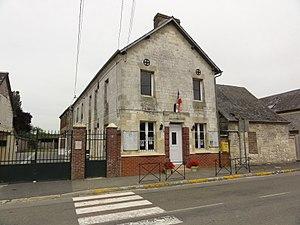
Le Thuel (Aisne) mairie
Le Thuel est une commune française située dans le département de l'Aisne, en région Hauts-de-France.